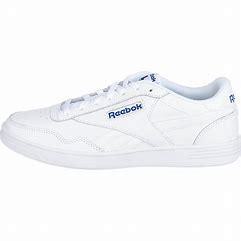
Brand: Reebok
Model: Royal Techque T